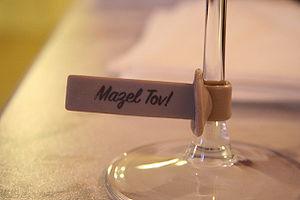
Mazal Tov !, ou Mazel tov !, est une interjection hébraïque qui au sens strict se traduit par Bonne étoile !. Une étoile étant dans la tradition judéo-chrétienne porteuse de plus ou moins de chance, l'expression signifie donc Bonne chance !.